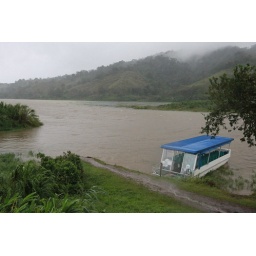
This was our boat across the lake during a storm, we had waves crashing over the front windows, it was exciting